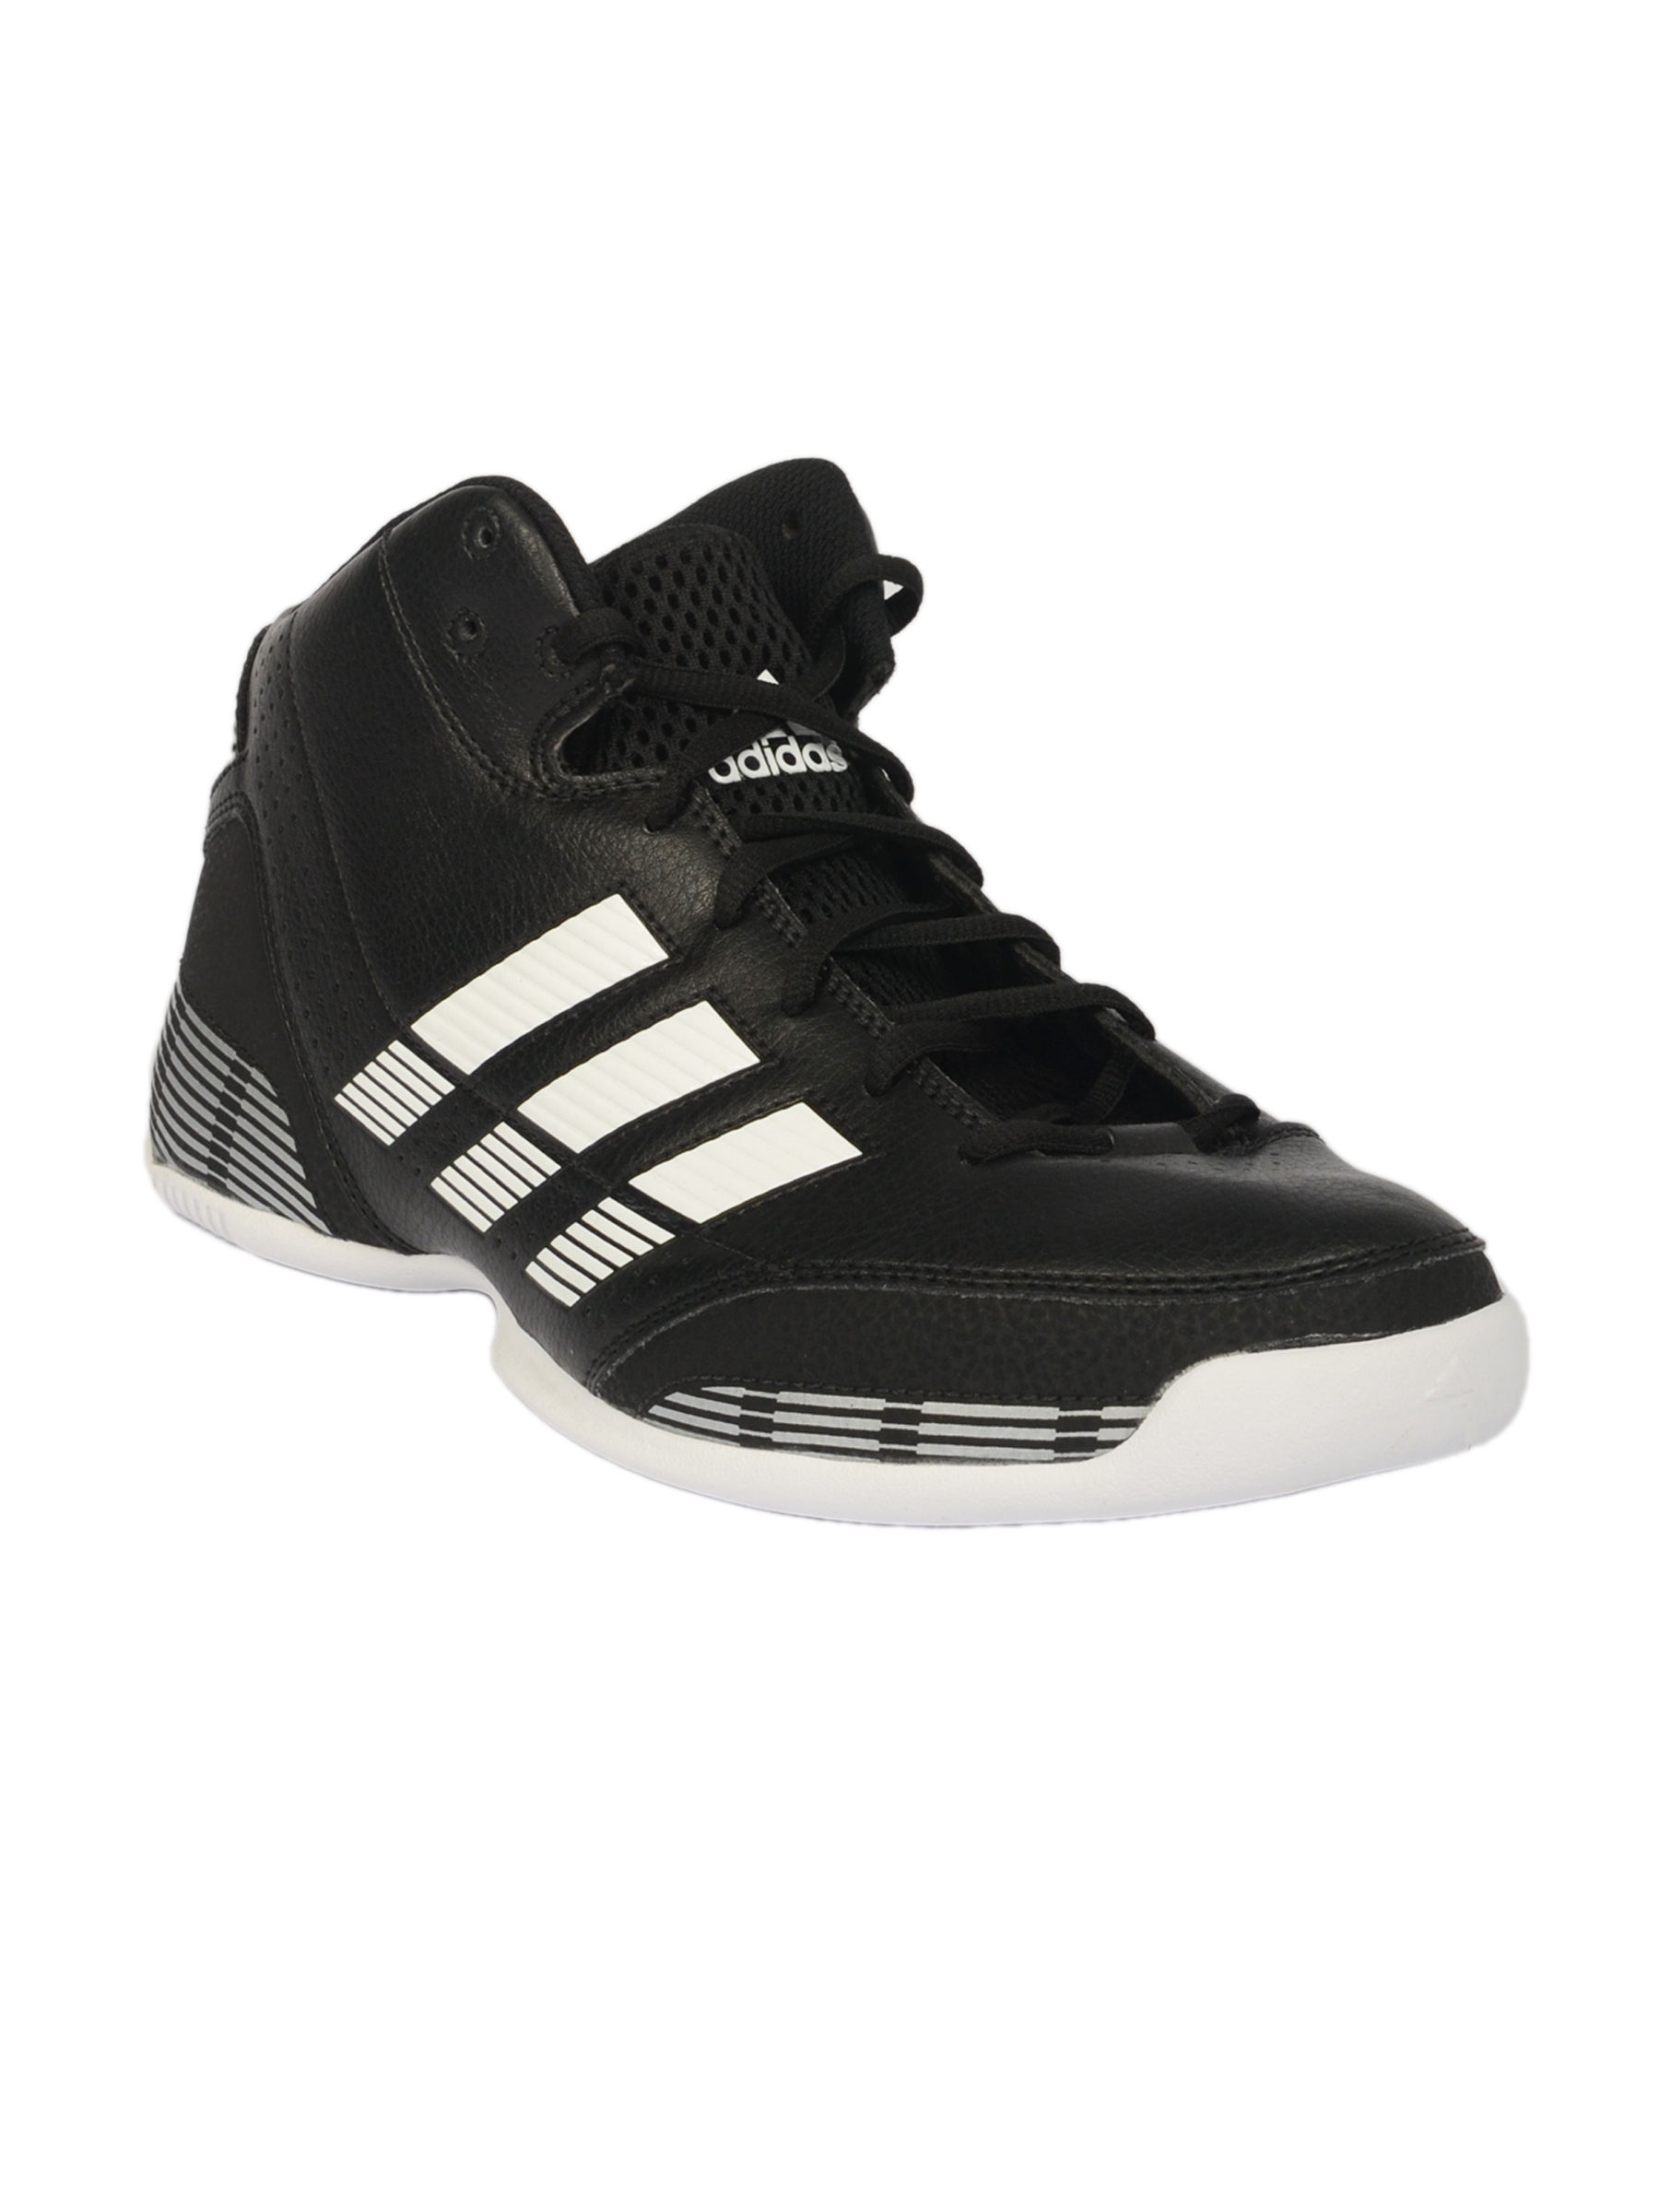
ADIDAS Men 3 Series Light Black Sports Shoes
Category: Footwear / Shoes / Sports Shoes
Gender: Men
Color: Black
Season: Fall 2011
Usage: Sports